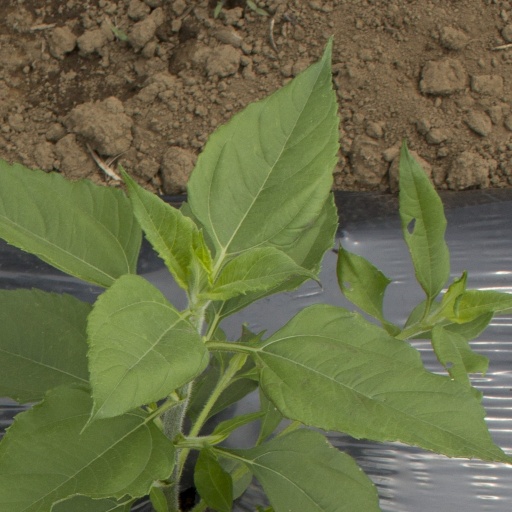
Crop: Jerusalem artichoke